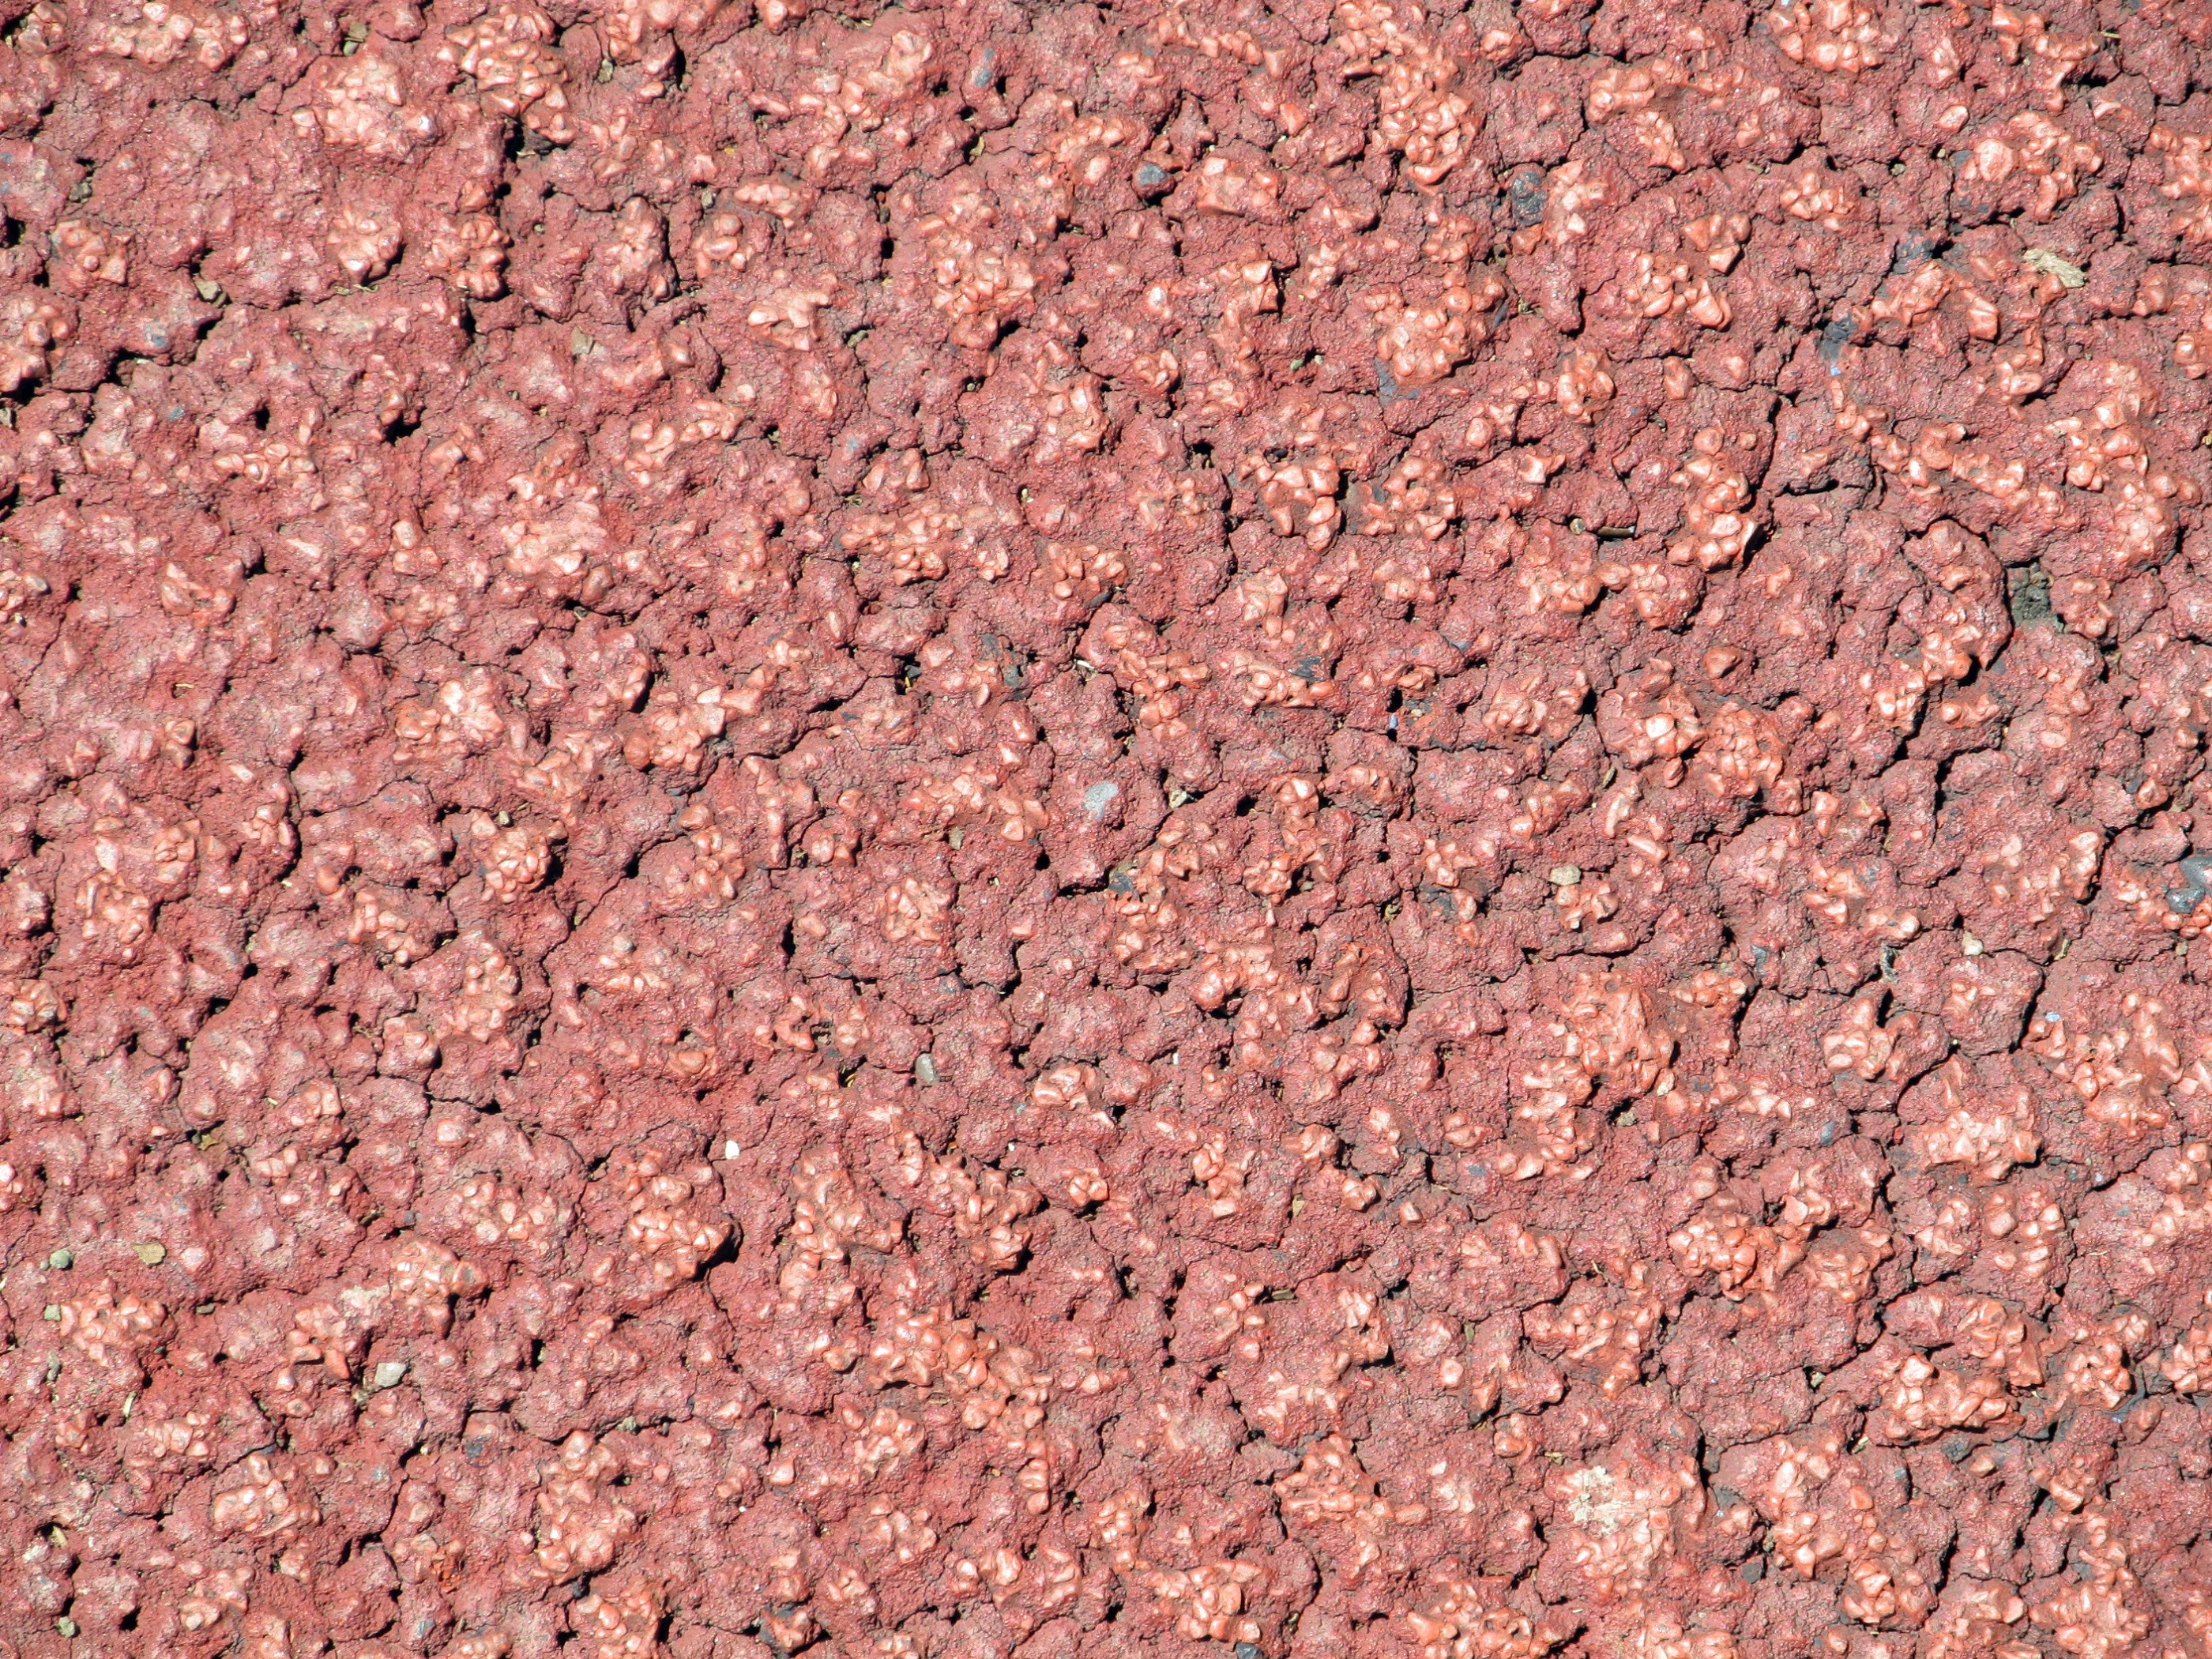
rock, abstract, texture, red, soil, rough, brick, material, surface, weathered, cracked, crackle, granite, flooring